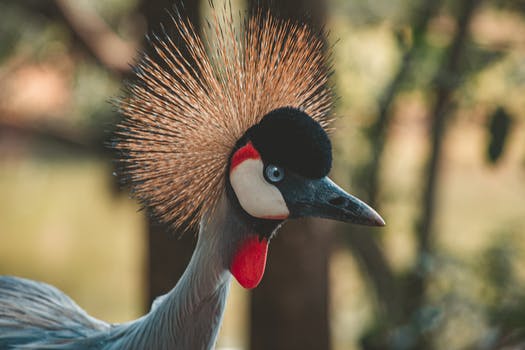
Label: No Watermark